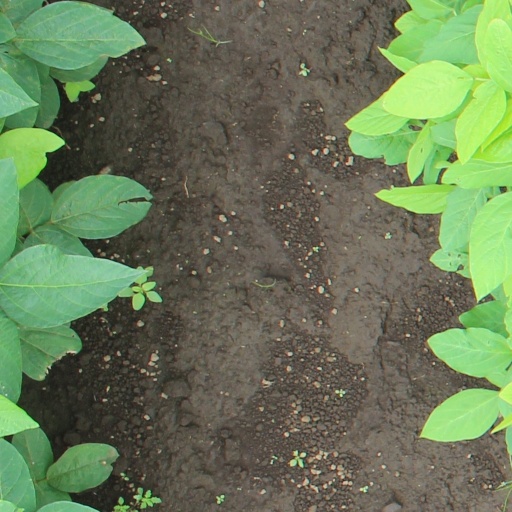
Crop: soybean